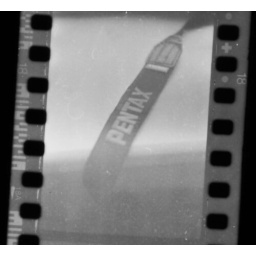
Scanned from contact sheet.Cheap colour film developed in black and white paper developer.Zenit 11